Edmonton-Mill Creek

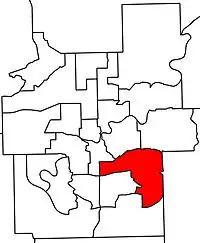
2010 boundaries

Edmonton Mill Creek was a provincial electoral district in Alberta, Canada, mandated to return a single member to the Legislative Assembly of Alberta using the first past the post method of voting from 1997 to 2019.